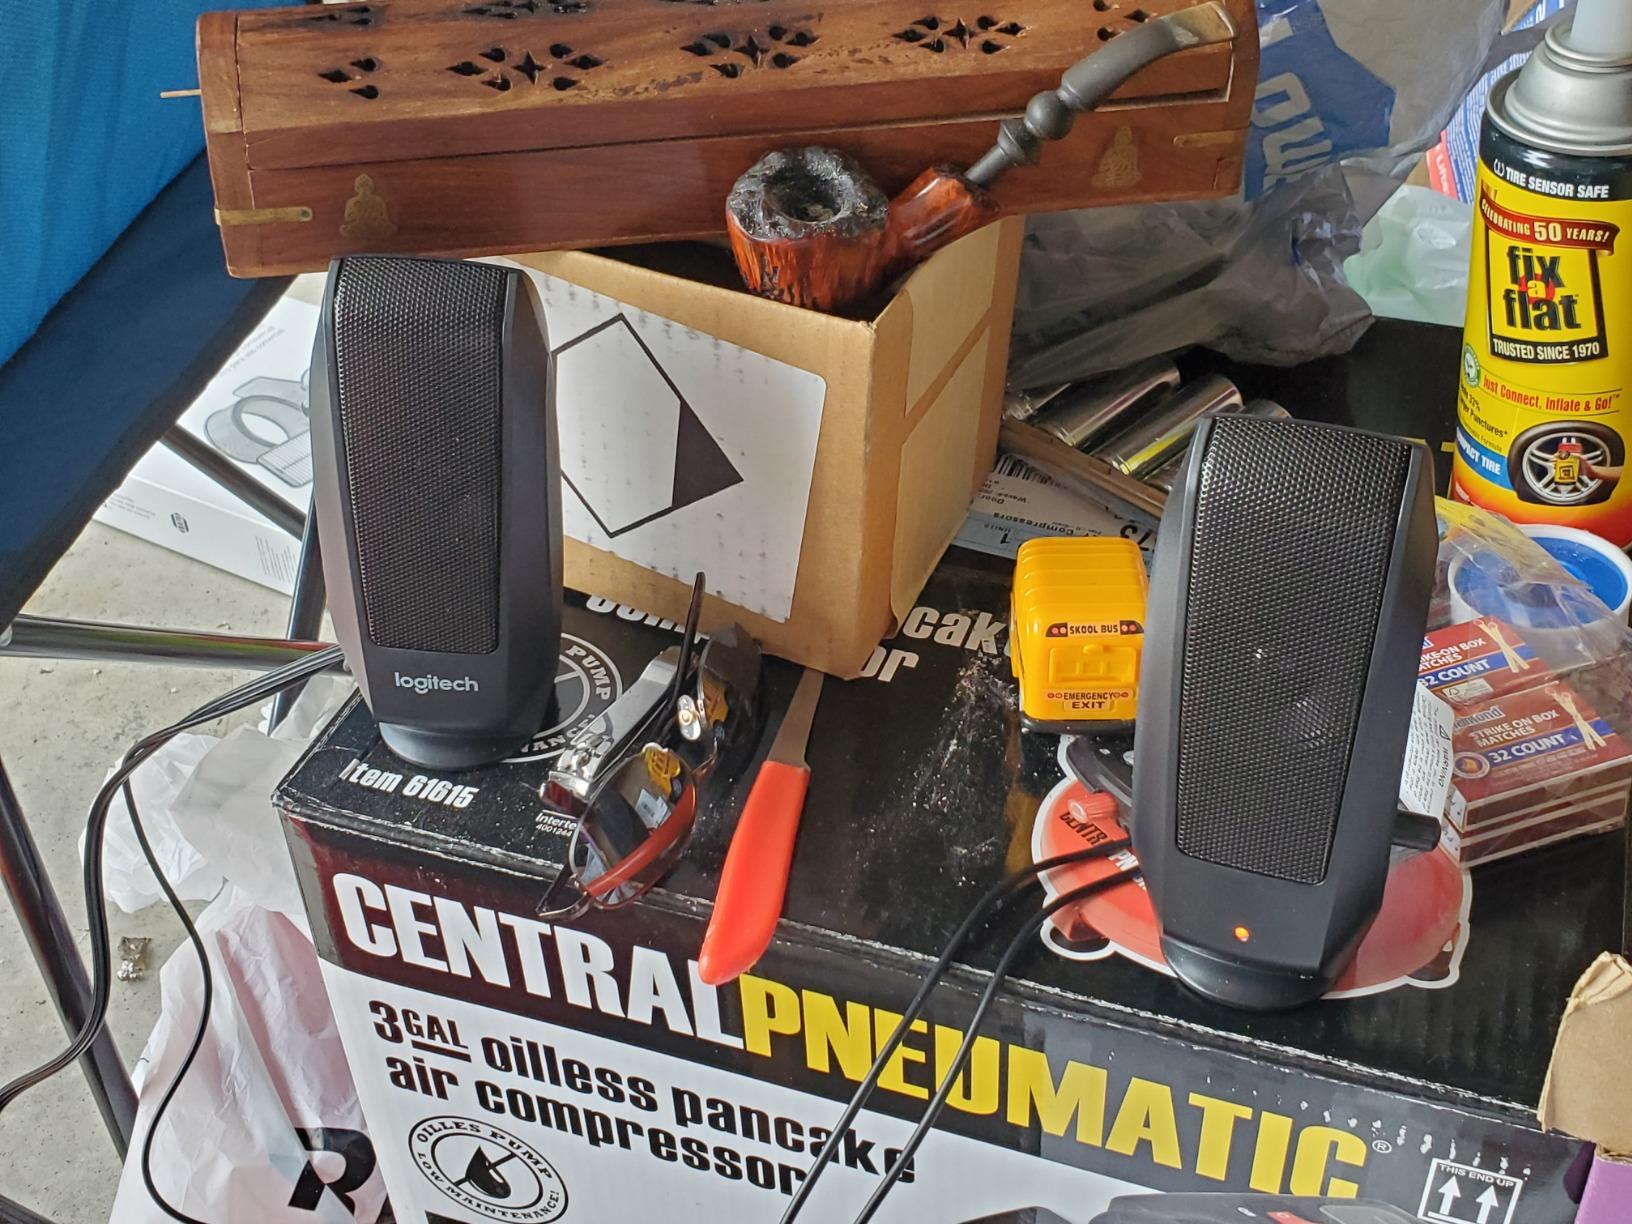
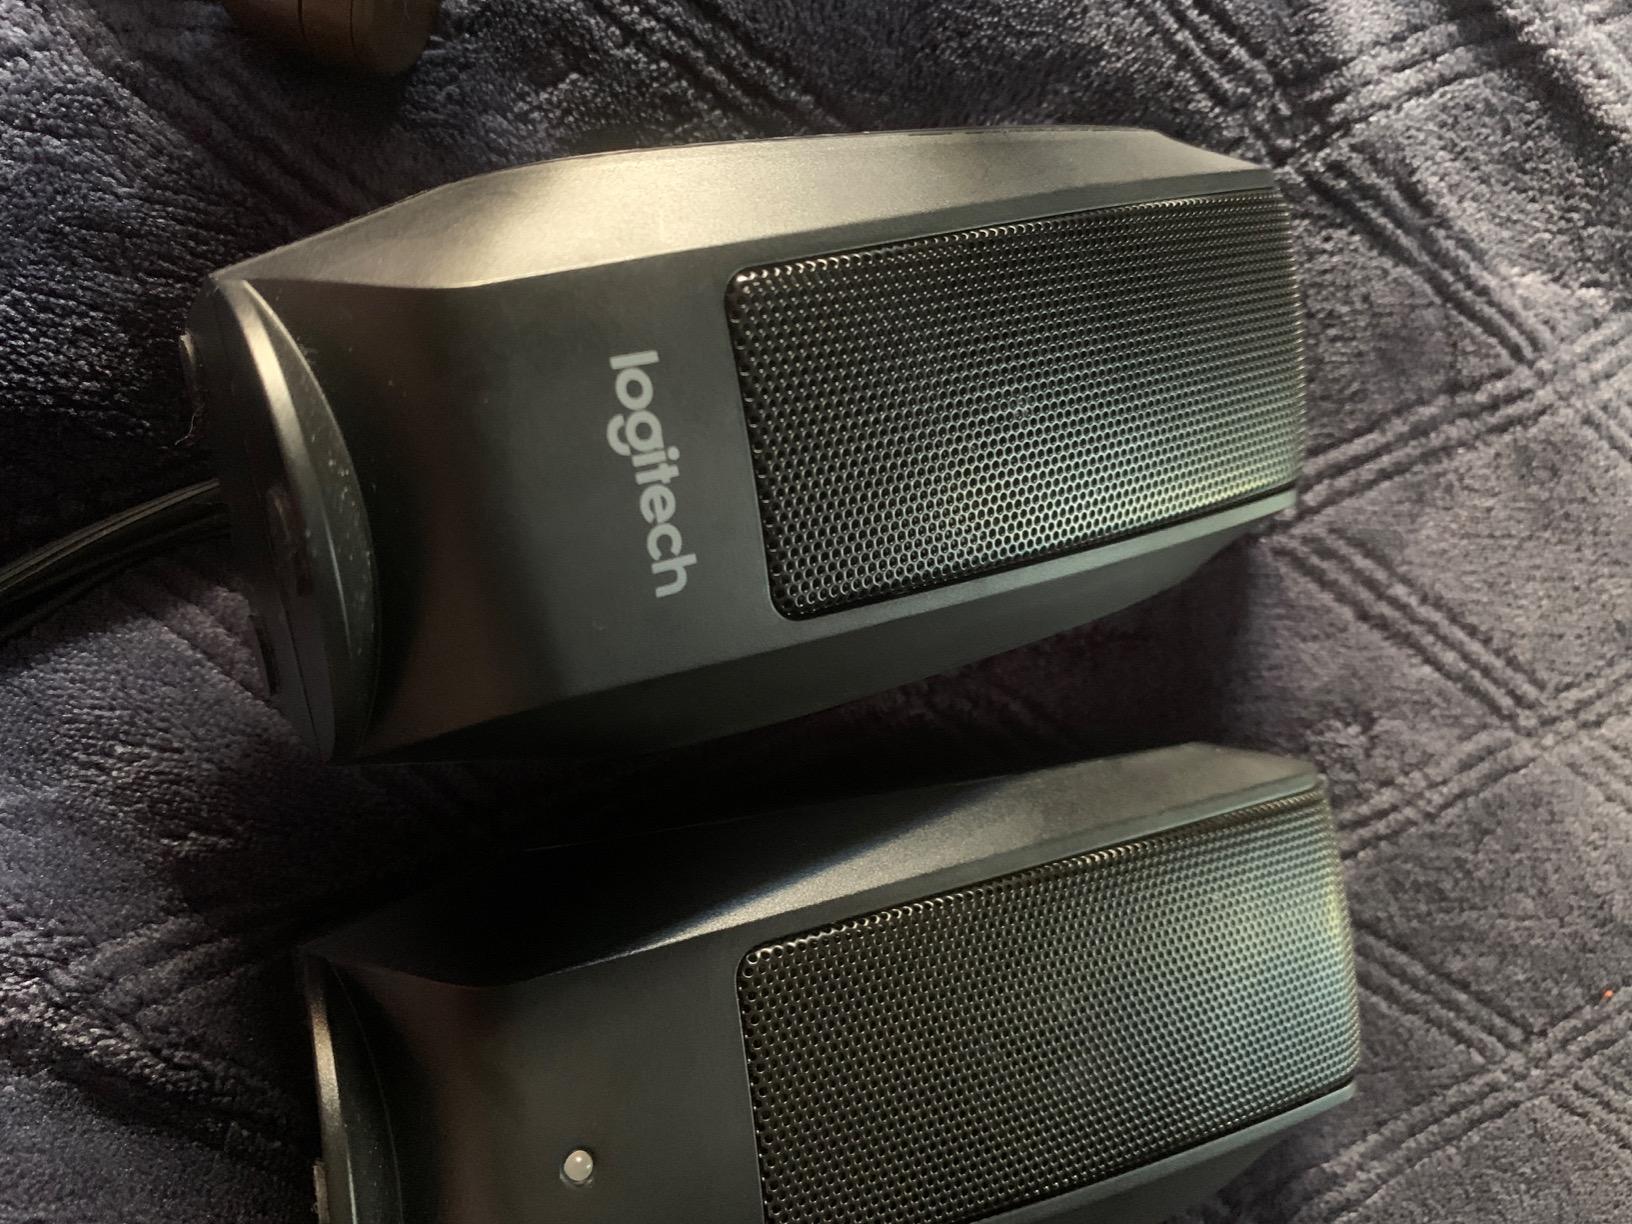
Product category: speaker
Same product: yes